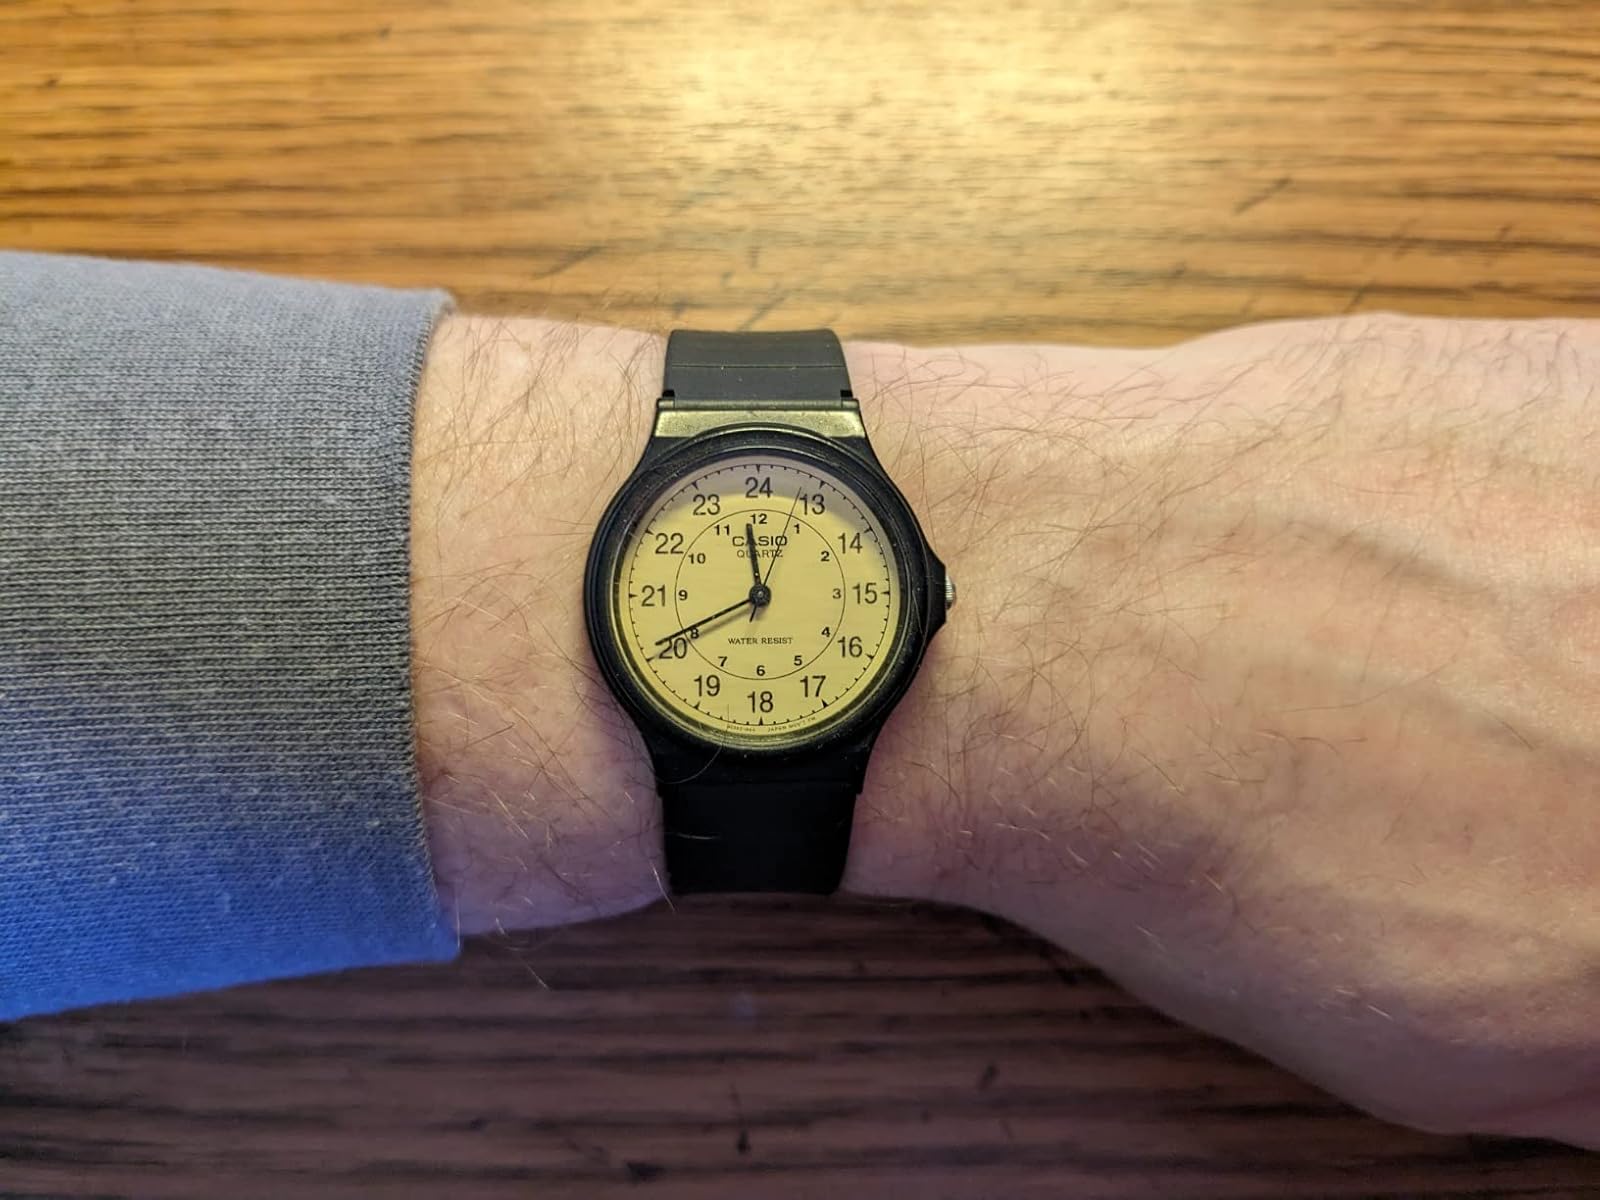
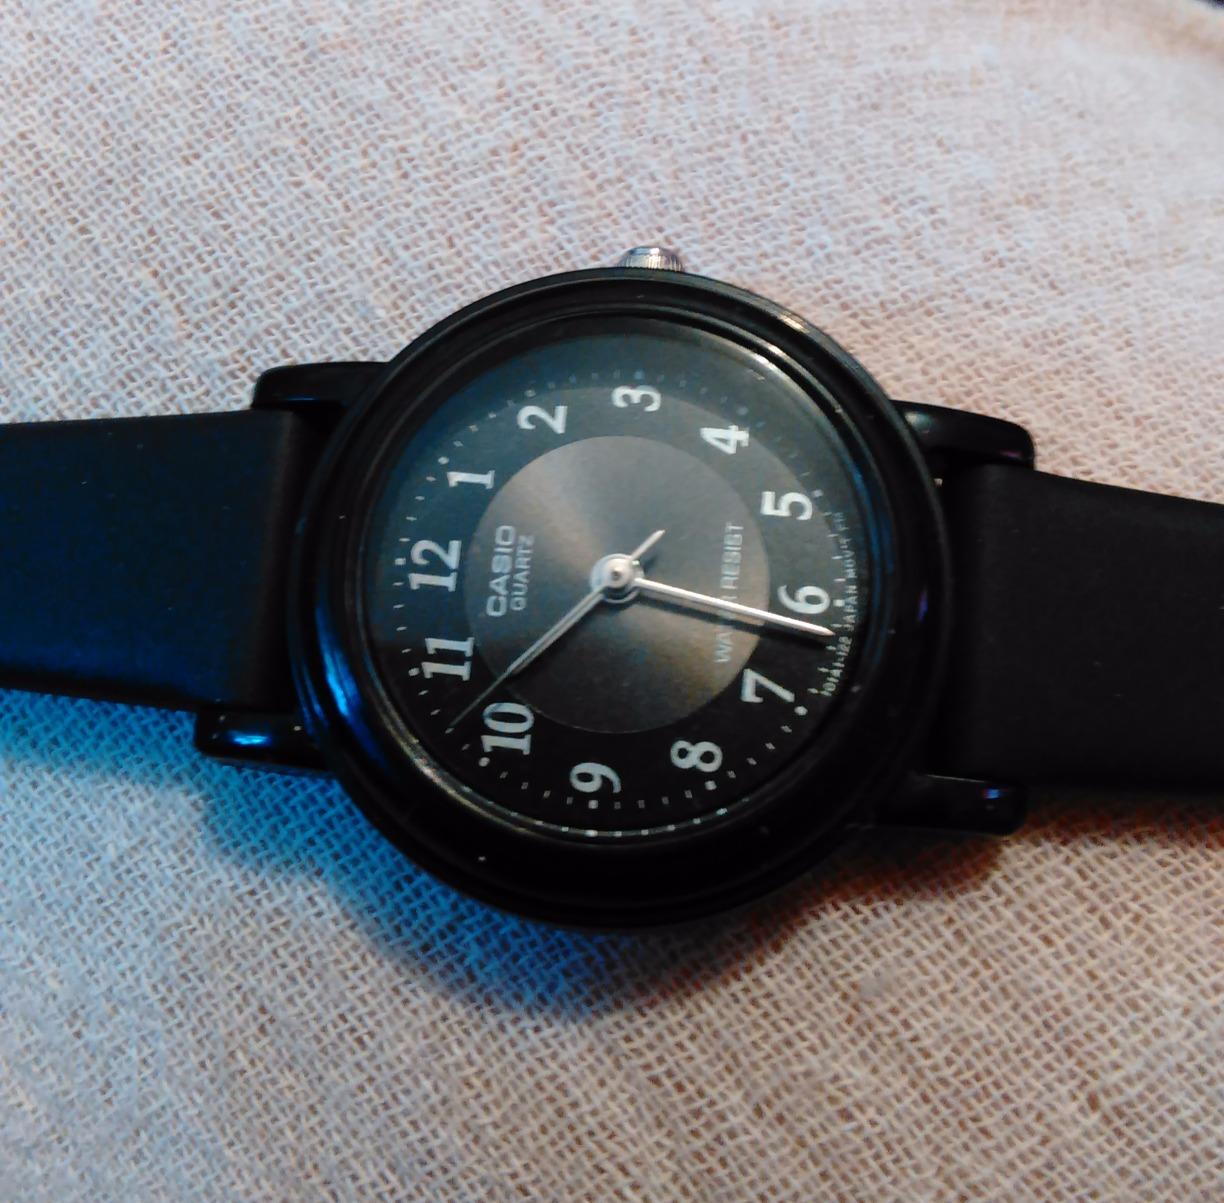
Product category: accessories_watch
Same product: no